History of subatomic physics

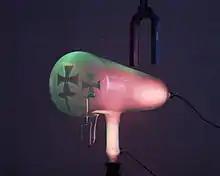
A Crookes tube with a magnetic deflector

The idea that matter consists of smaller particles and that there exists a limited number of sorts of primary, smallest particles in nature has existed in natural philosophy at least since the 6th century BC. Such ideas gained physical credibility beginning in the 19th century, but the concept of "elementary particle" underwent some changes in its meaning: notably, modern physics no longer deems elementary particles indestructible. Even elementary particles can decay or collide destructively; they can cease to exist and create (other) particles in result.